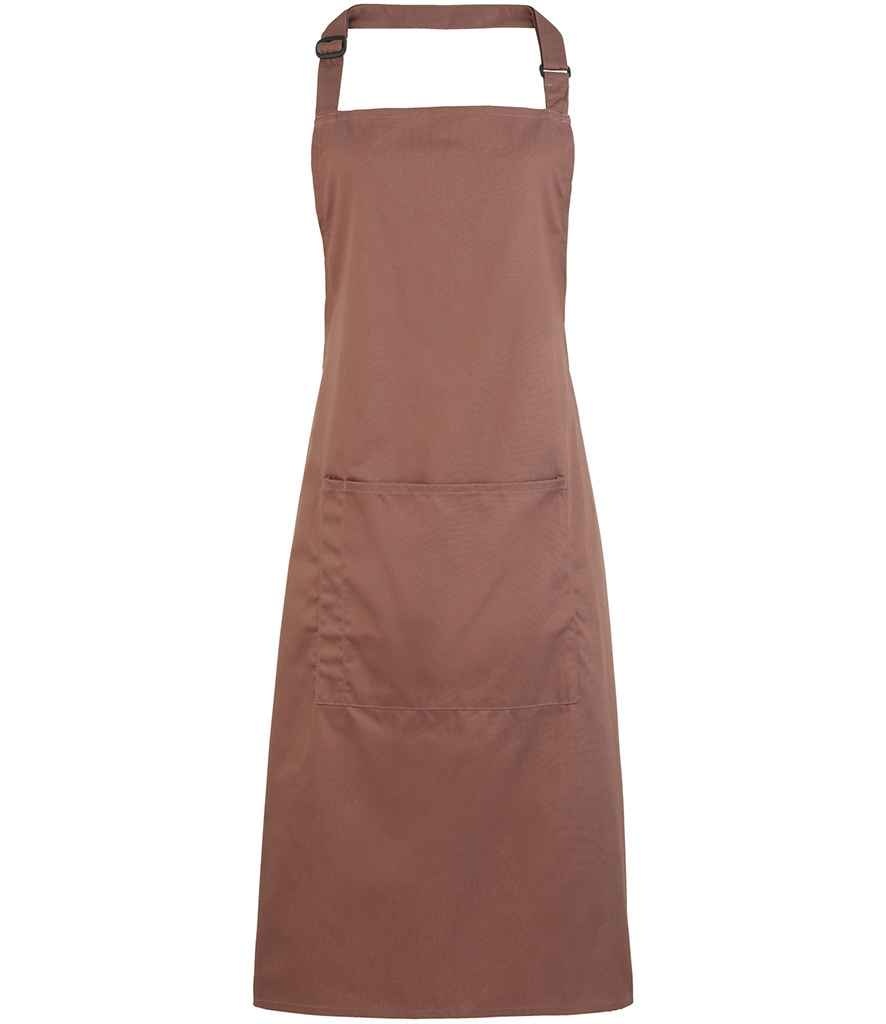
Premier 'Colours' Bib Apron with Pocket
Easy care fabric. Self fabric neckband with sliding, adjustable buckle. Single pocket combining pen pocket. Self fabric 90cm ties. Width 72cm. Length 86cm. Industrial laundry 85°C. Domestic wash 60°C.
Brand: Premier
Category: Apparel & Accessories > Clothing > Uniforms > Food Service Uniforms